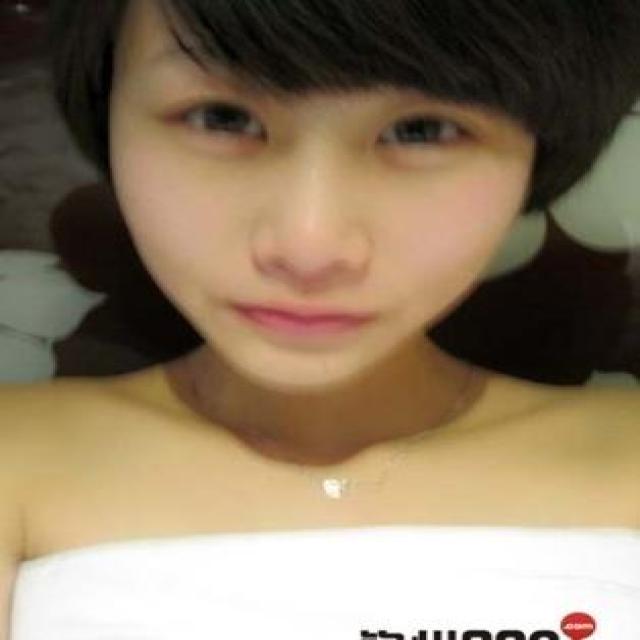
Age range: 13-20